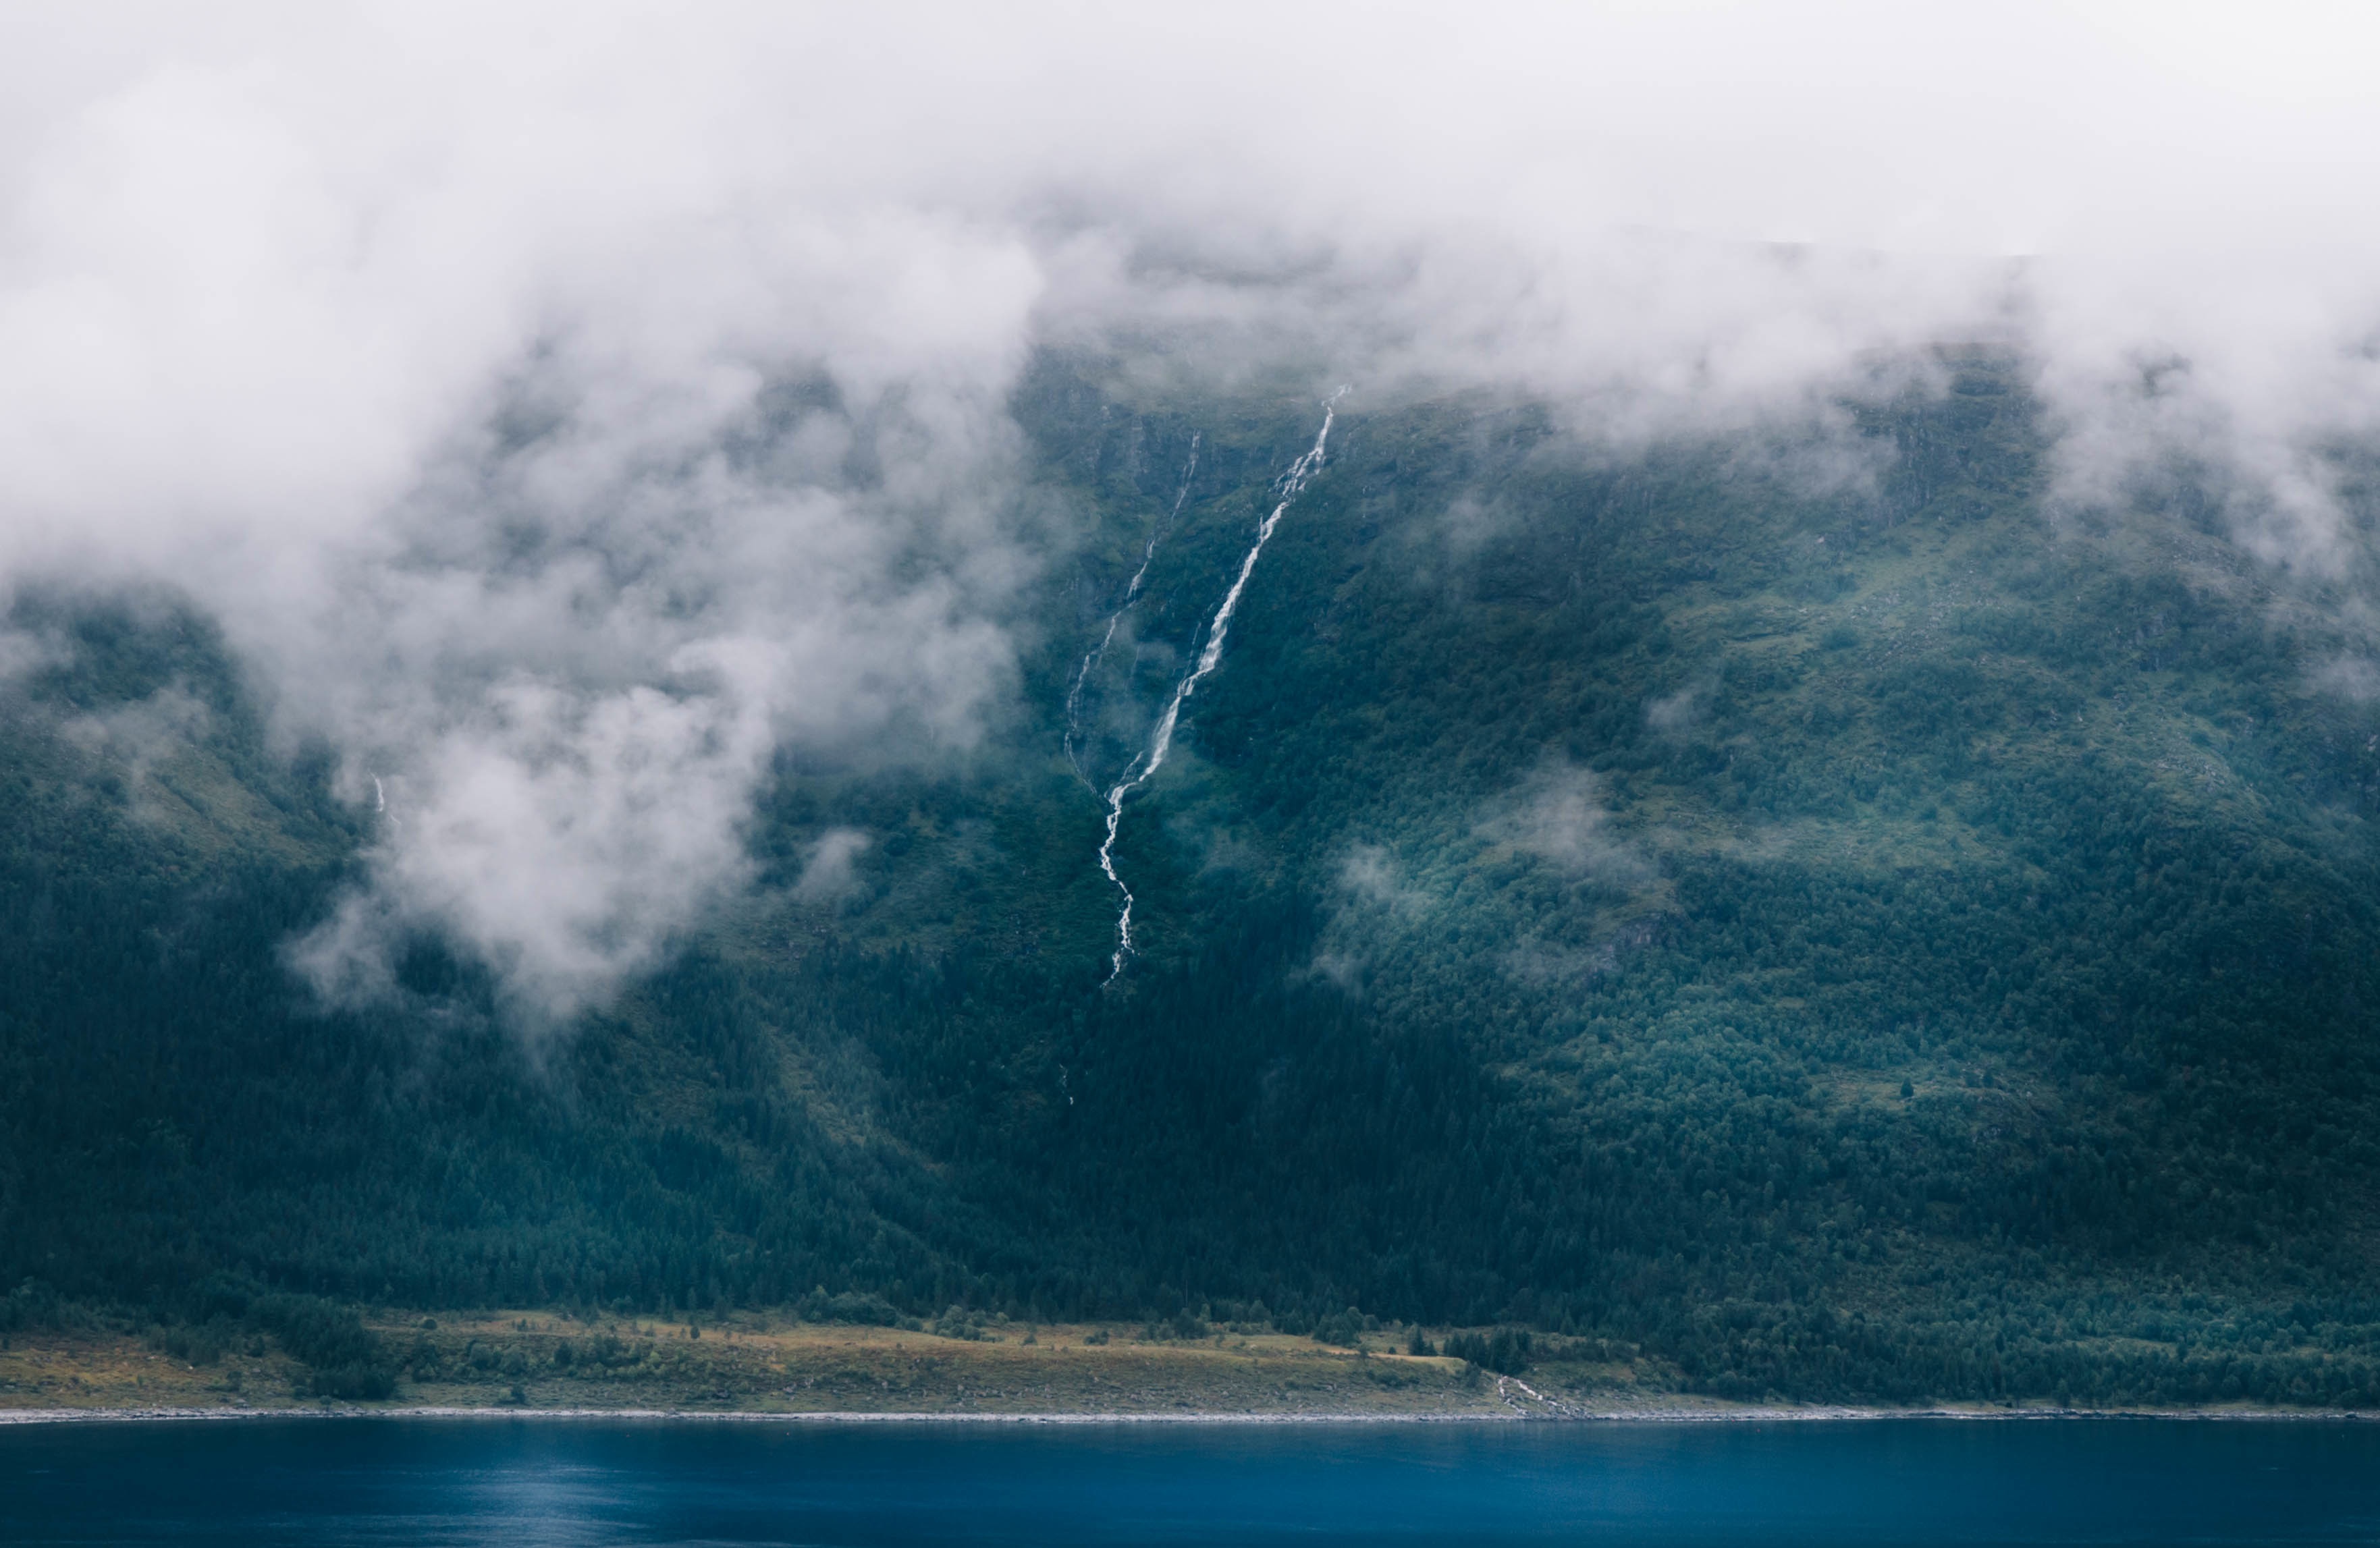
sea, water, nature, ocean, horizon, mountain, cloud, sky, mist, sunlight, morning, shore, wave, lake, wind, reflection, weather, lakeside, meteorological phenomenon, atmospheric phenomenon, atmosphere of earth, wind wave